Marta Morazzoni

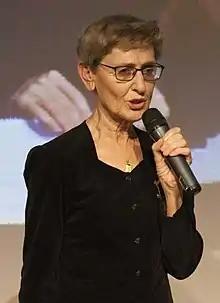

She was born at Gallarate in Lombardy and studied philosophy at the University of Milan. She taught high school literature at Gallarate. She published "La Ragazza col turbante" (The Girl with the Turban), a group of stories, in 1986; it was translated into nine languages. Her 1988 novel "L'invenzione della verità" (The invention of truth) was a finalist for the Premio Campiello. The novel "Il caso Courrier" published in 1997 was awarded the Premio Campiello and, in 2001, the "Independent" Foreign Fiction Prize.